2011 Alabama Crimson Tide football team

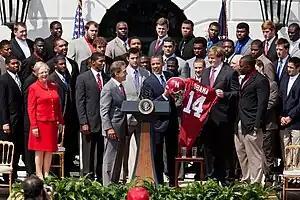
The Crimson Tide meet with President Barack Obama after winning the national championship on April 19, 2012.

Following the victory against LSU for the national championship, the team arrived at the Tuscaloosa Regional Airport on the afternoon of January 10. Several hundred fans were there to greet them upon their arrival. On January 21, a public national championship celebration at Bryant–Denny Stadium was attended by approximately 32,000 spectators. Speakers at the event included head coach Nick Saban and university president Robert Witt. All of the championship trophies were available for public viewing.